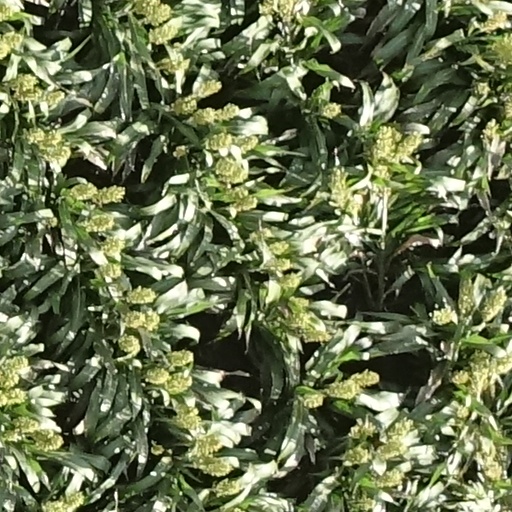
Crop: sorghum